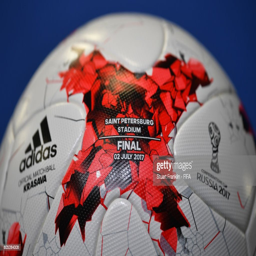
the official match ball is seen during a press conference of the national football team .